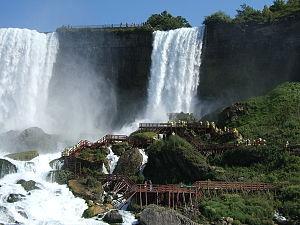
La caverne des Vents est une série de sentiers qui courent à la base du « voile de la mariée », la plus petite des trois chutes du Niagara.